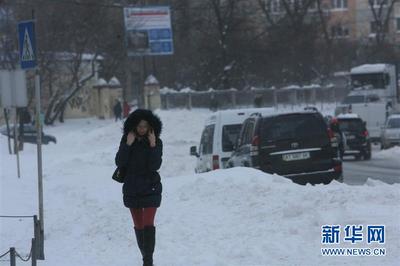
Weather: snow or frosty